Tasia Zalar

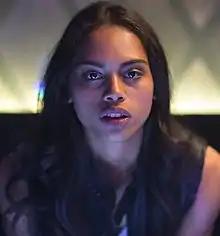
Zalar in 2016

Tasia Zalar (born 1992) is an Indigenous Australian actress and musician. She was nominated for Most Popular New Talent at the Logie Awards for her role as Shevorne Shields in the ABC series "Mystery Road". She appeared on "Elle" Australia's List of 2019.